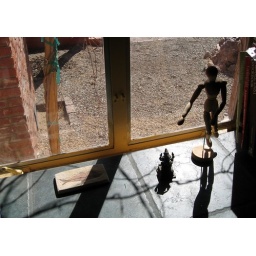
Fossil fish, Ganesha and Mr. Stickman making shadows on the green kitchen countertile in the gold light.